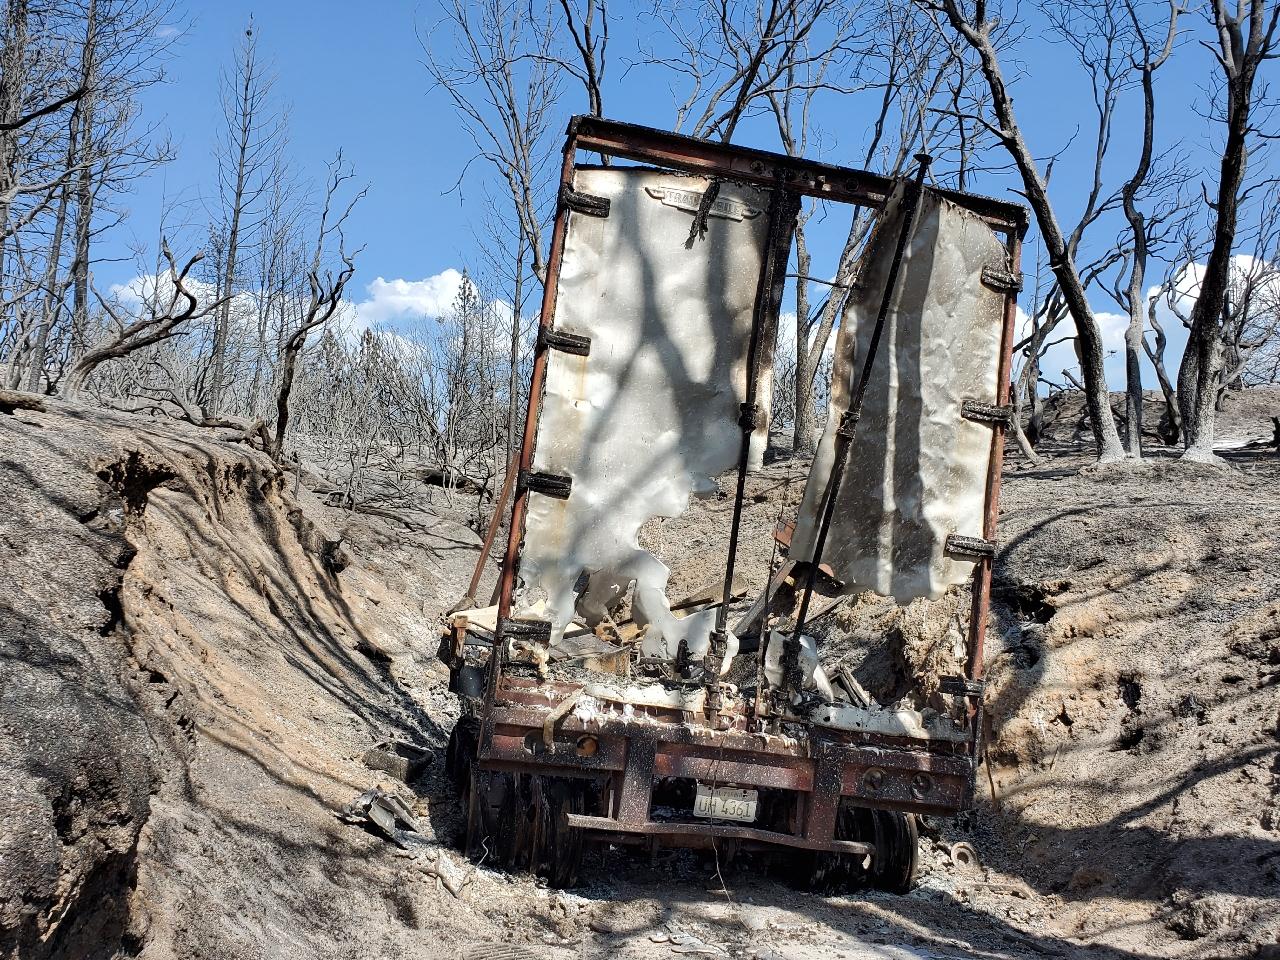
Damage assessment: destroyed